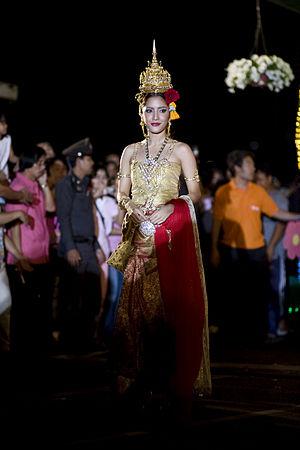
Savika Chaiyadej, surnommée Pinky, née le 19 juin 1986 à Bangkok, est un mannequin femme, une chanteuse et une actrice thaïlandaise.